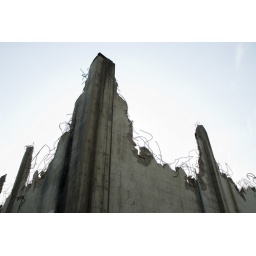
A corner wall of a burned out food processing plant that burned spectacularly back in the spring. Albany, Ore.